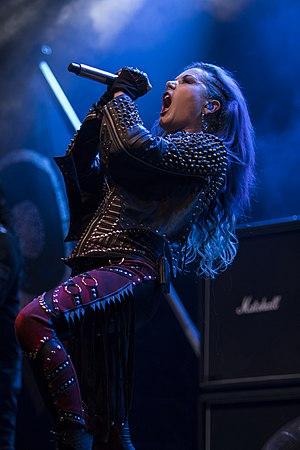
Arch Enemy est un groupe de death metal mélodique suédois, formé en 1995 par l'ex-guitariste de Carcass, Michael Amott. Le groupe était à l'origine représenté par Johan Liiva, la chanteuse Angela Gossow ayant pris sa place en 2001. Celle-ci est remplacée en 2014 par la Canadienne Alissa White-Gluz.